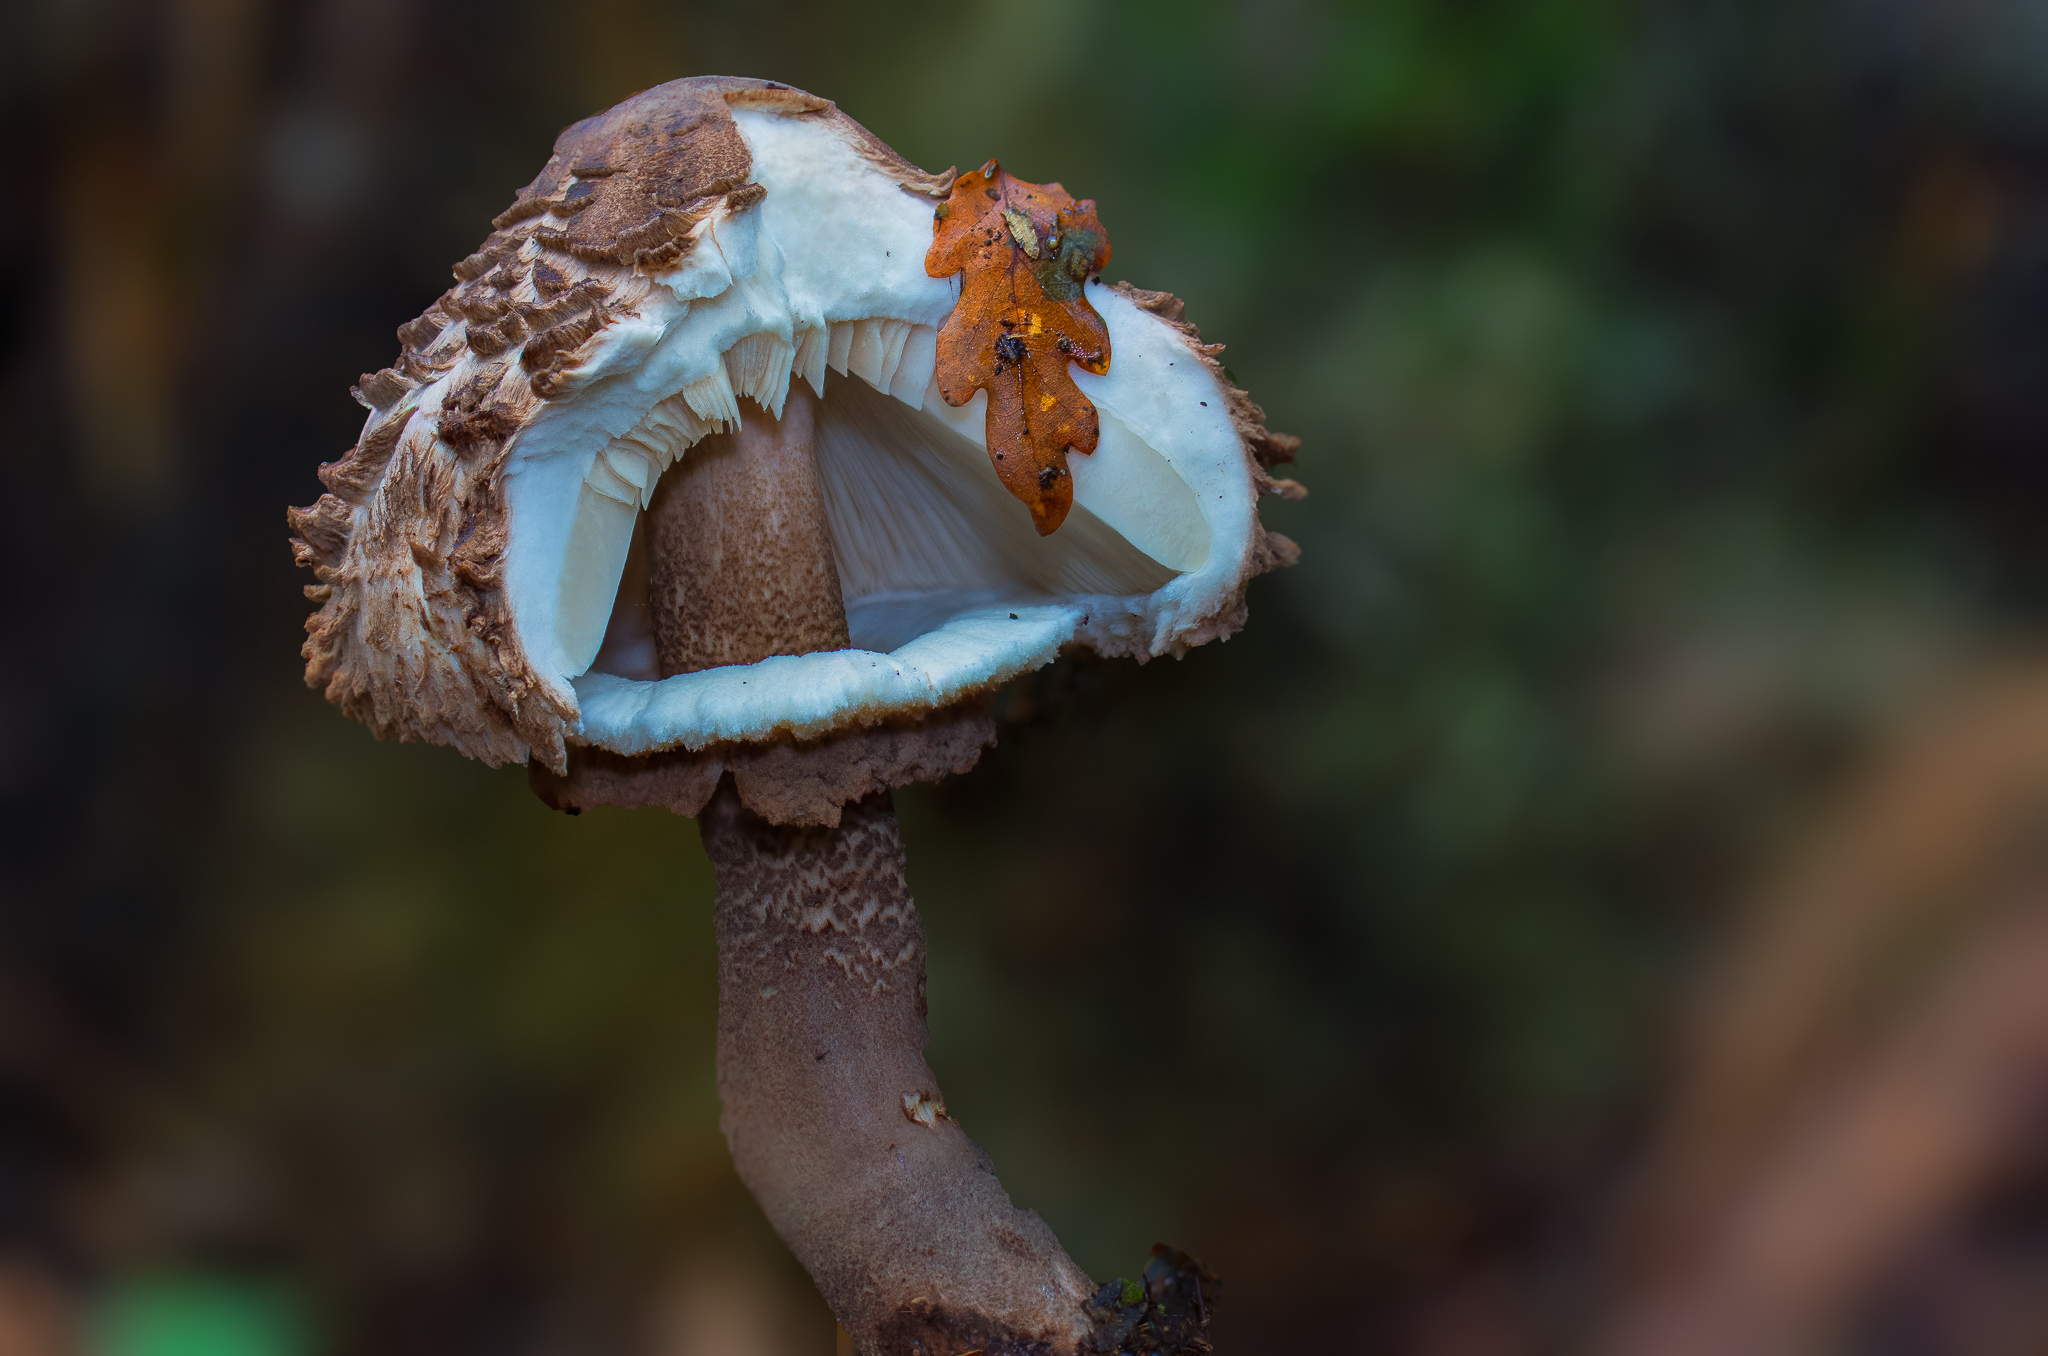
tree, nature, branch, leaf, flower, wildlife, macro, autumn, mushroom, flora, fauna, close up, fungus, mushrooms, naturaleza, setas, focusstacking, ggl1, gaby1, xovesphoto, focusstack, sonya77, tamronusd90mm, tamronssm90mm, macro photography, agaricomycetes